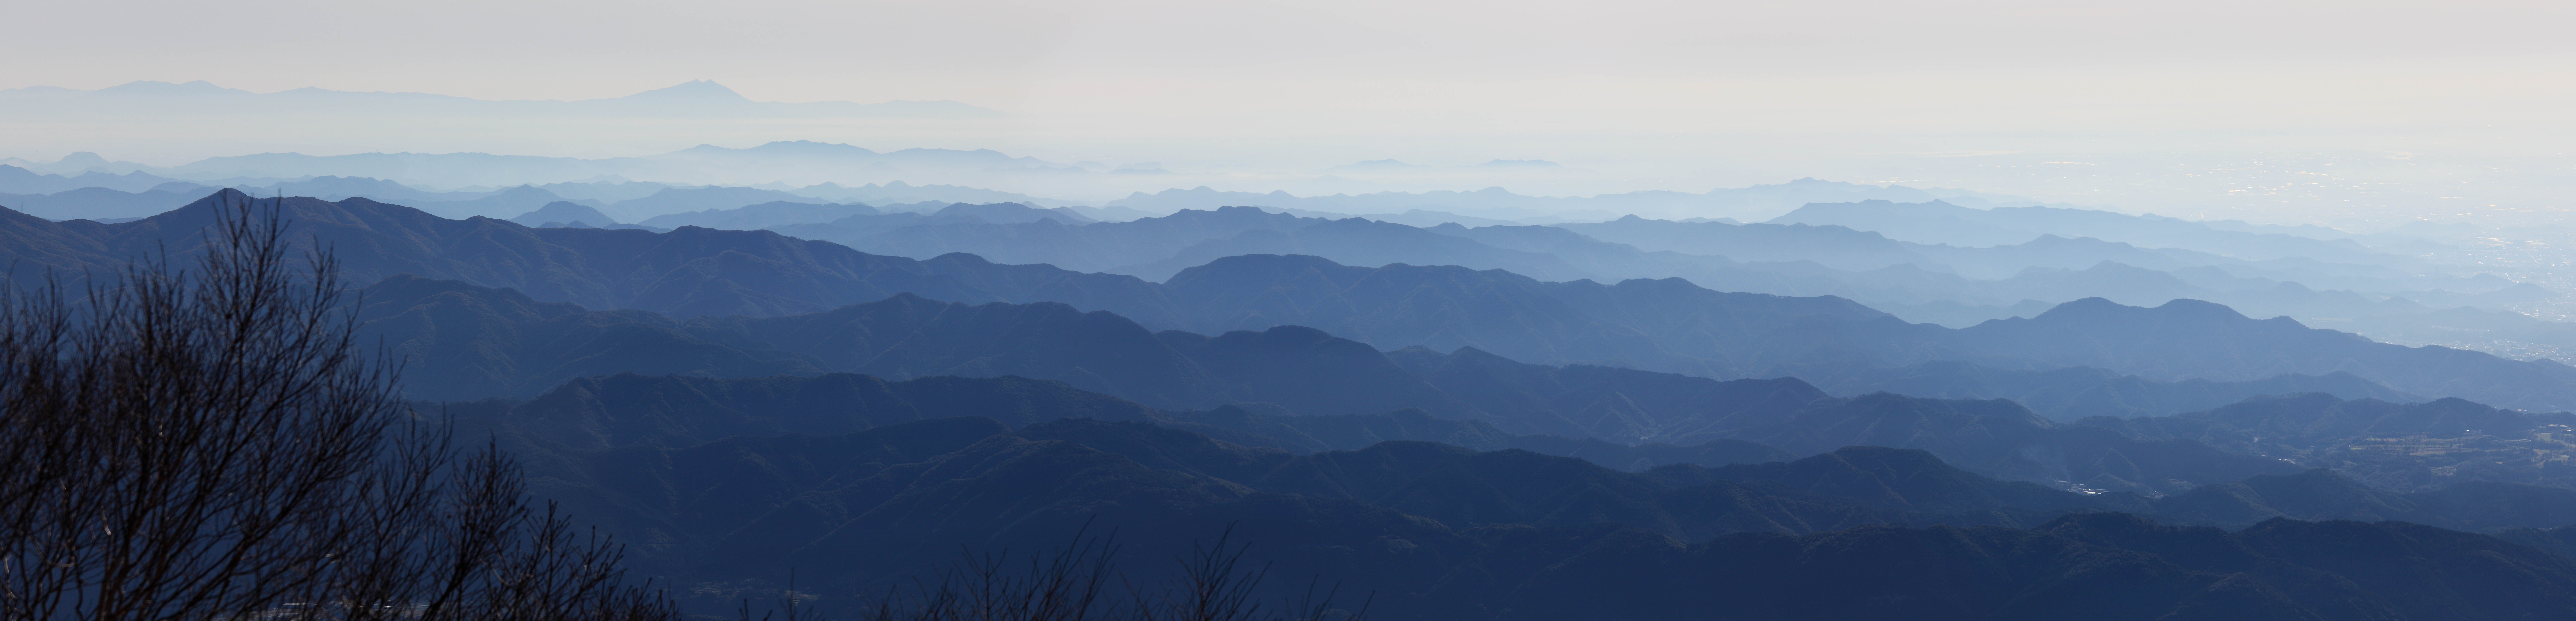
swamp, mountain, mountain range, panorama, high, ridge, massif, alps, photomerge, 5d, hires, markii, pano, hi, res, resolution, stitch, gunma, maebashi, konuma, landform, geographical feature, atmospheric phenomenon, mountainous landforms